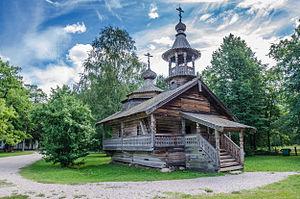
Vitoslavlitsy est un musée d’architecture en bois qui se situe sur le territoire du Monastère Saint-Georges de Iouriev, à 4 kilomètres de la ville de Novgorod, sur la rive sud du lac Miatchino.